Net metering

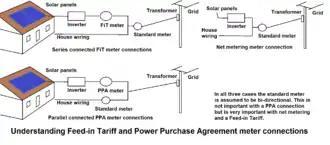
Net metering, unlike a feed-in tariff, requires only one meter, but it must be bi-directional.

There is considerable confusion between the terms "net metering" and "feed-in tariff" (FIT). In general there are three types of compensation for local, distributed generation: